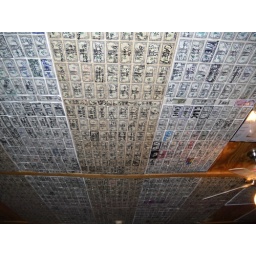
The dollar ceiling. The entire roof of the bar is covered in dollar bills.